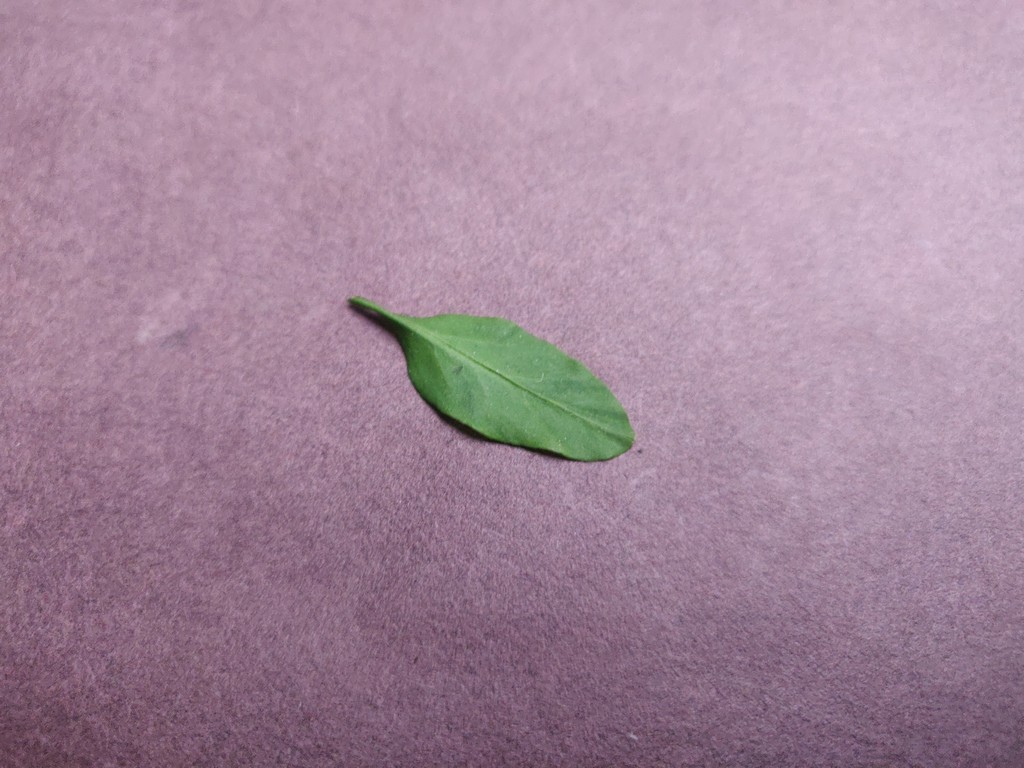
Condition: Healthy
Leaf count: single
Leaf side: front